White Sewing Machine

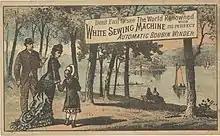
Trade card, ca 1900

The White Sewing Machine was the first sewing machine from the White Sewing Machine Company. It used a vibrating shuttle bobbin driver design. For that reason, and to differentiate it from the later White Family Rotary that used a rotary hook design instead, it came to be known as the "White Vibrating Shuttle" or "White VS". In 1879 it cost USD50 to US$125 (US$1097 to US$2744 adjusted) depending on which table or cabinet it was to be mounted in. The White VS continued in production, with improvements, until the early 1900s.